Yorihiko Kojima

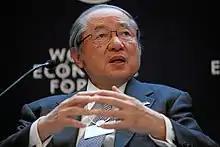
Kojima at the World Economic Forum Annual Meeting in 2013

, is the chairman of the board of Mitsubishi Corporation, and its former president and chief executive officer (CEO).